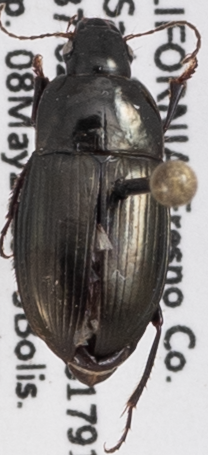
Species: Amara conflata
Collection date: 2019-05-08
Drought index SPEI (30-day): -0.8
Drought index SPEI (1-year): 0.212
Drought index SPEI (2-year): -0.24